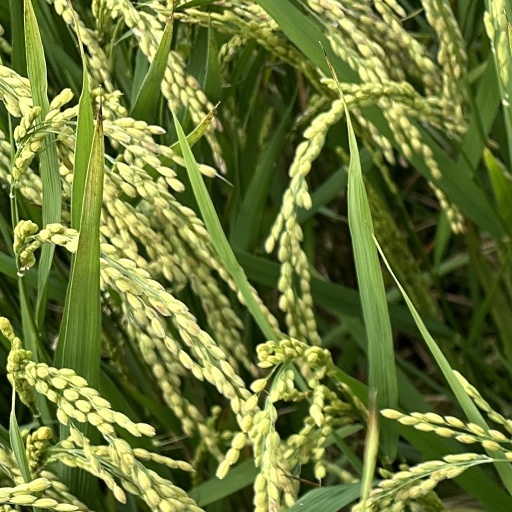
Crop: rice